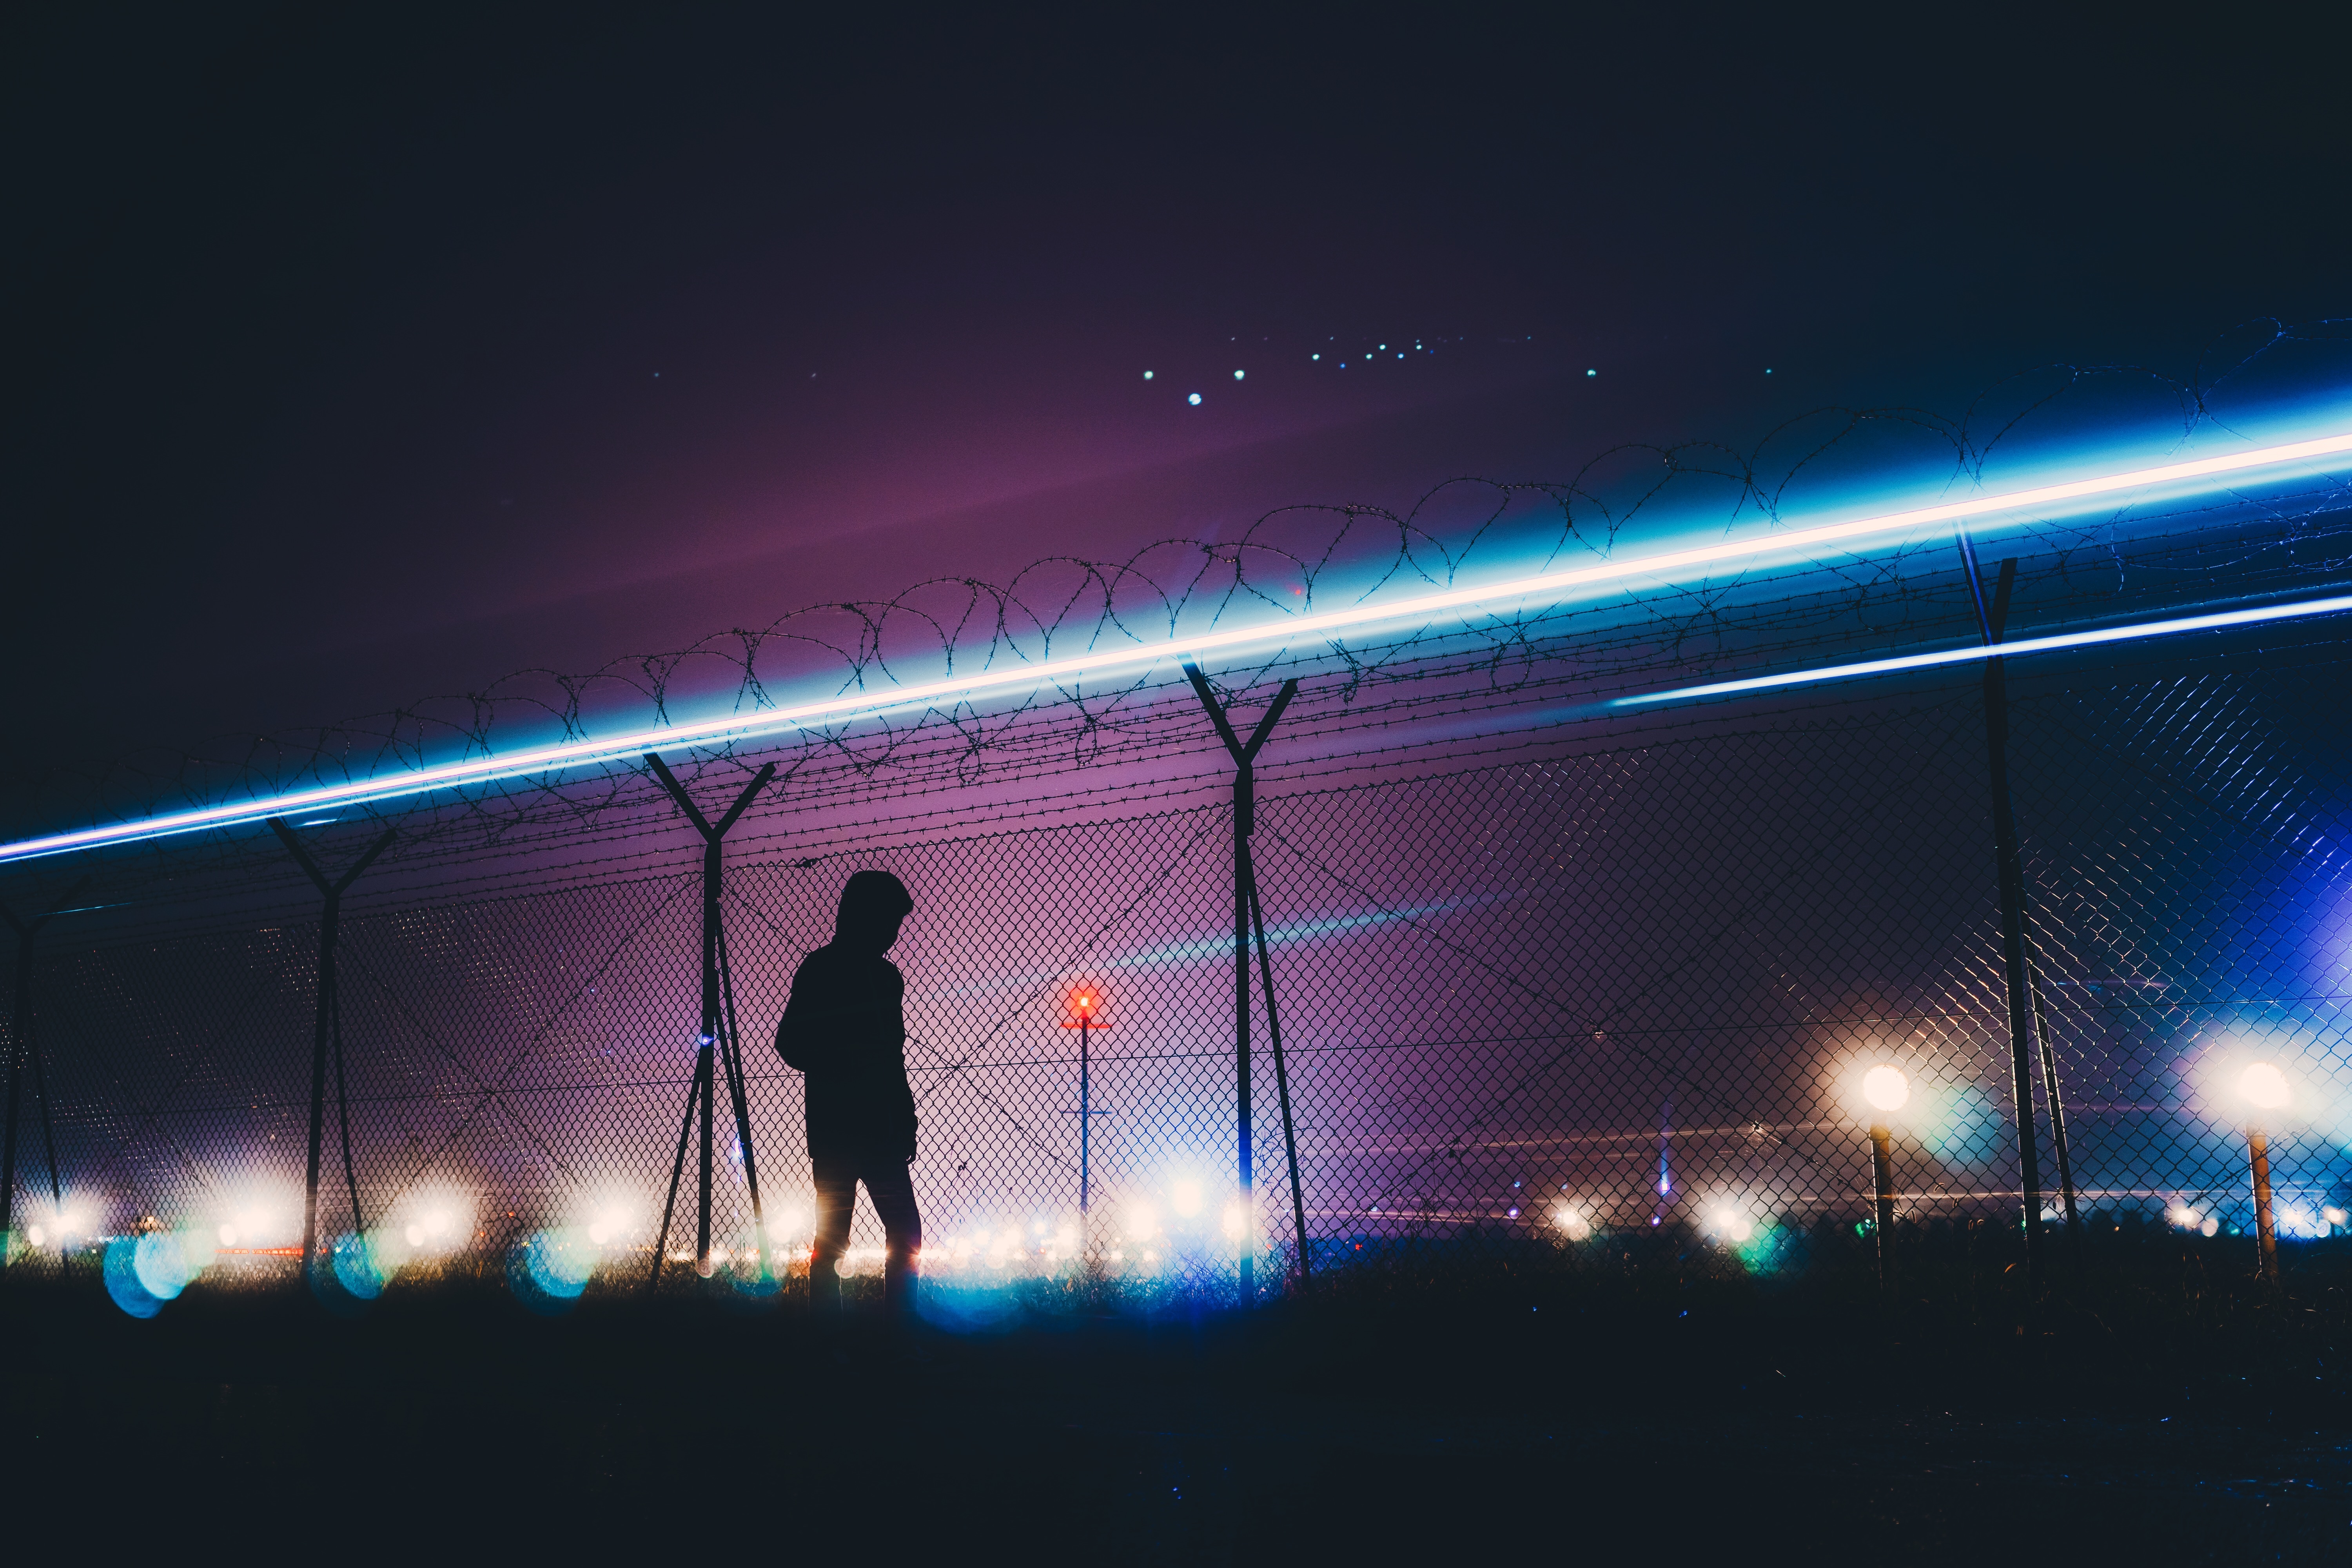
light, night, atmosphere, evening, darkness, street light, lighting, stadium, stage, shape, atmosphere of earth